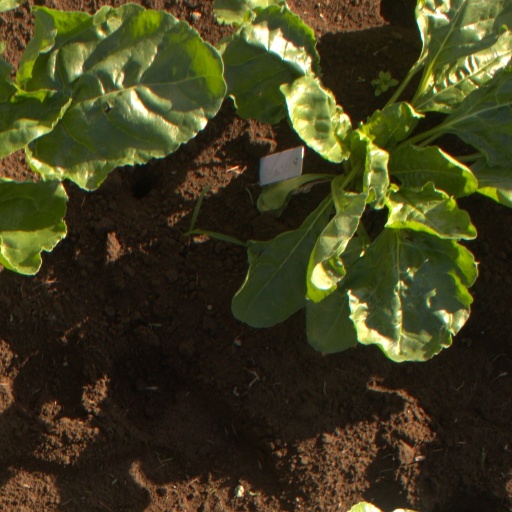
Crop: sugar beet